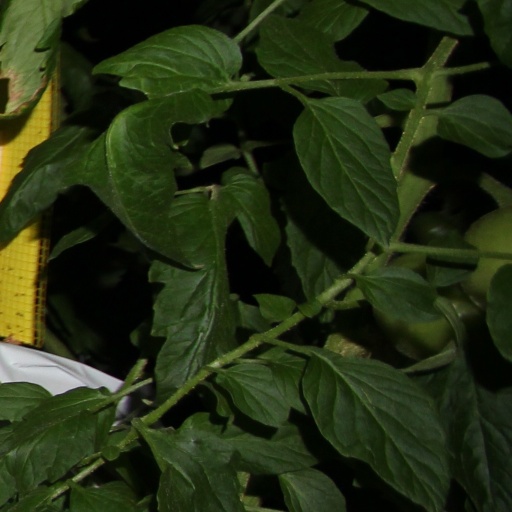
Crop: tomato